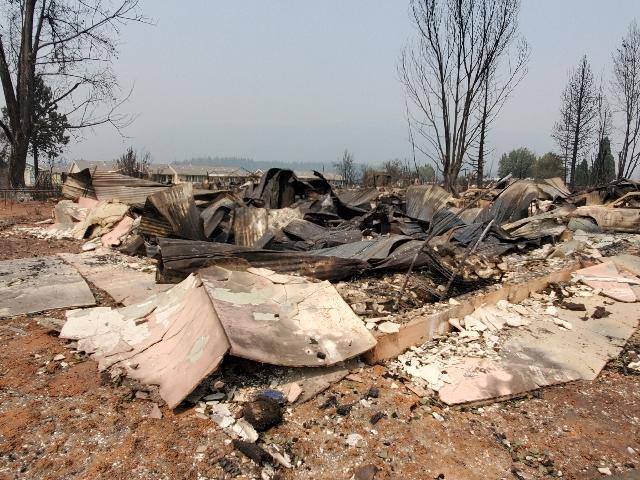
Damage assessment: destroyed